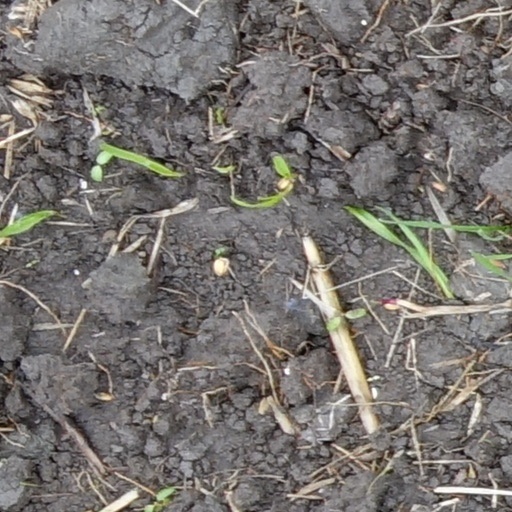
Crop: wheat